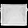
Label: Bag